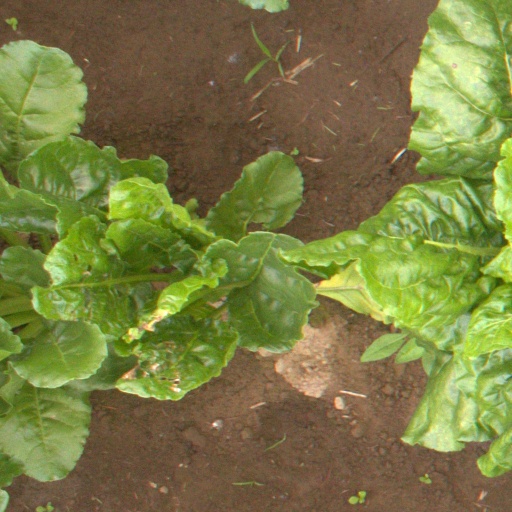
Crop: sugar beet